Jacob Fosie

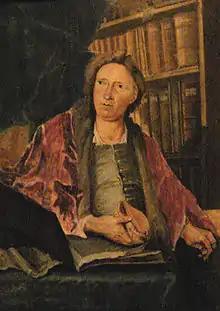
"Bendix Grodtschilling the Youngest" by Jacob Fosie, Frederiksborg Palace

Jacob Fosie (1679 – 1 December 1763) was a Danish artist, watercolor painter, etcher, engraver, organist and author.